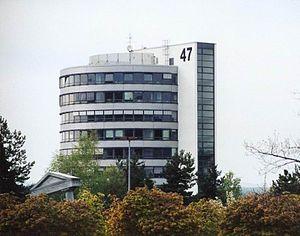
L'université technique de Kaiserslautern a été fondée en 1970. Elle est, en 2019, la seule université technique en Rhénanie-Palatinat spécialisée dans les techniques des sciences de la nature.